1976 Illinois elections

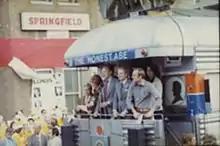
President Gerald Ford is joined by Republican gubernatorial nominee James R. Thompson at a whistle stop in Springfield

In order to, per Constitution of Illinois, allow for all statewide executive offices to be up for election in the 1978 midterms, all statewide executive offices up for election in 1976 were only elected to two-year terms.